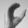
ASL letter: C